Leipziger Verkehrsbetriebe

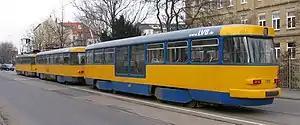
LVB three-car formation ("Großzug") of modernized Tatra T4D-M stock with reconstructed low-floor trailer

Bus route letters were replaced by route numbers with the timetable change effective 5 October 1997. In addition, the tramway service network was again revised from 2001 and a marketing campaign began under the name "Das Neue Netz" ("The New Network"). Thus the following numbering scheme applies currently in Leipzig: